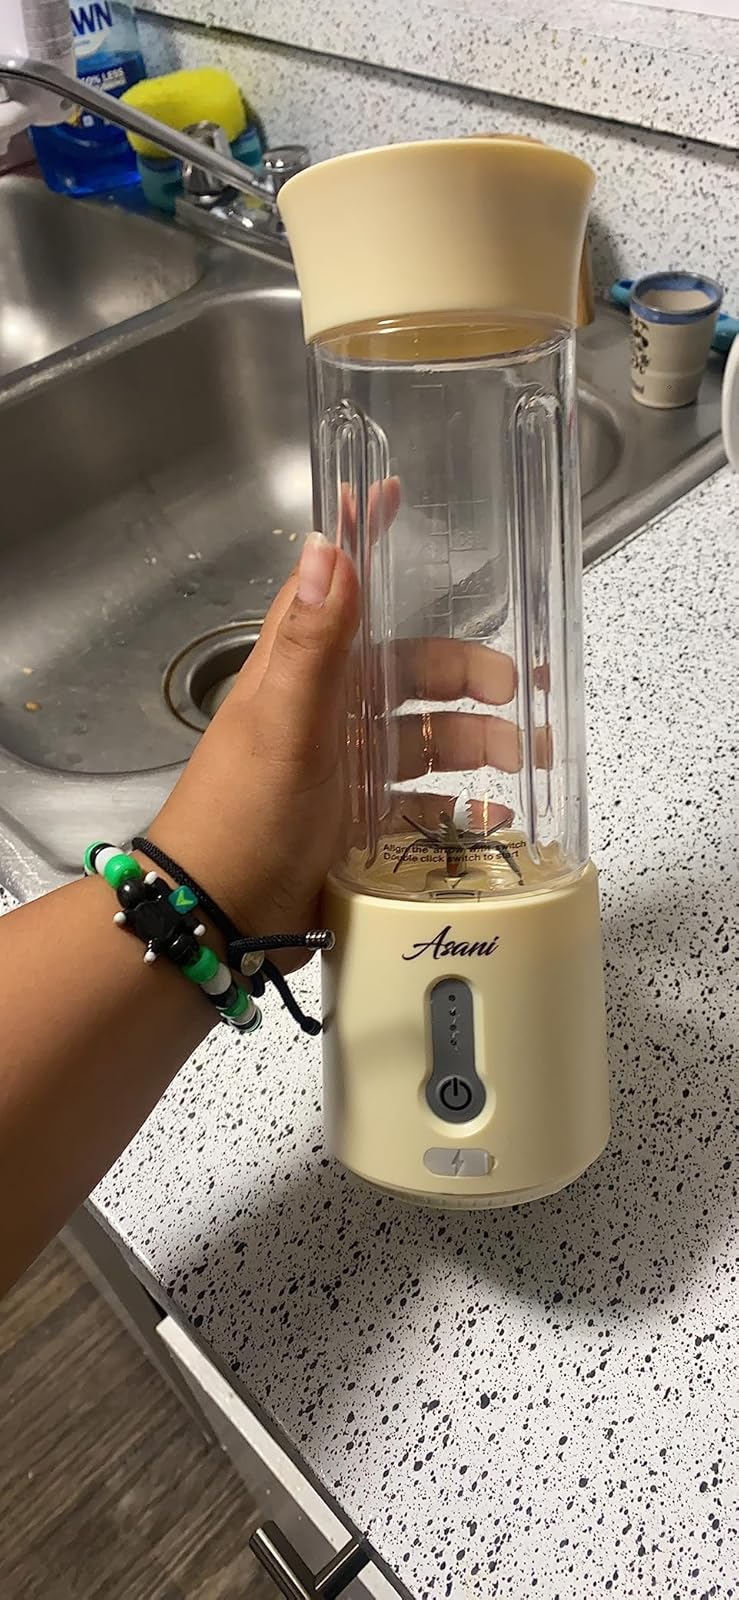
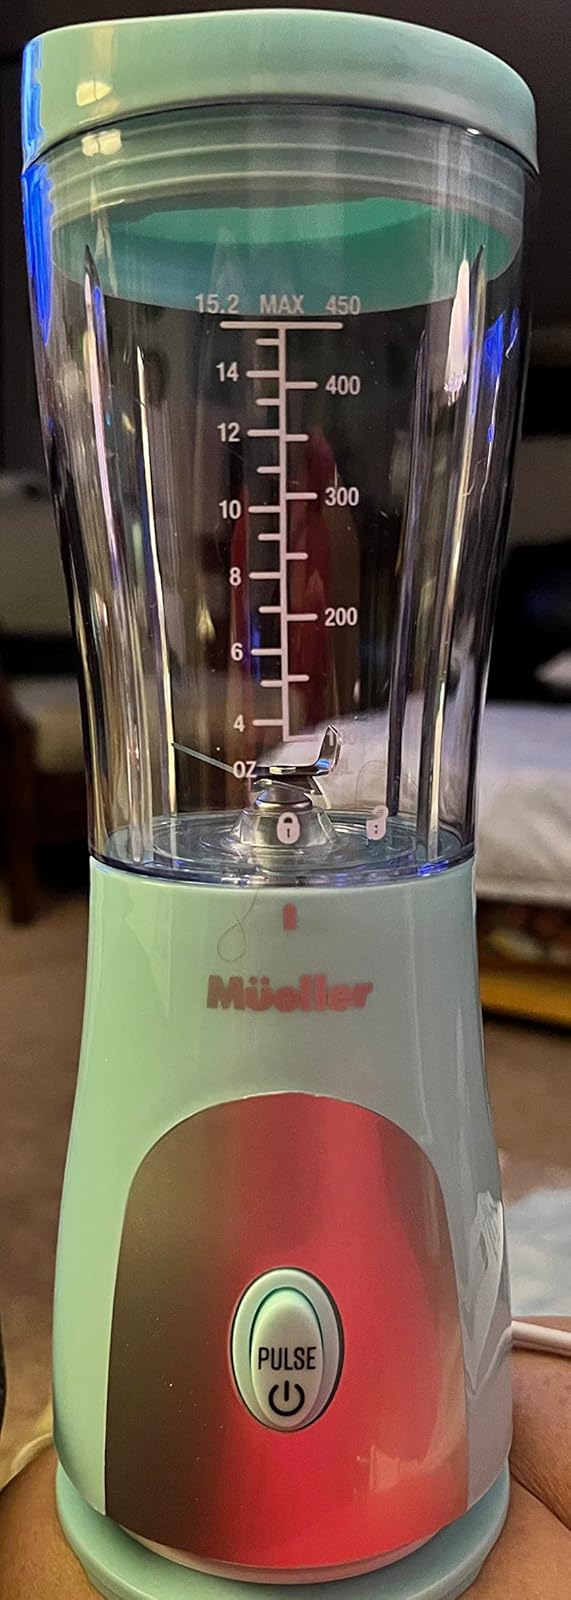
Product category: items_blender
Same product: no